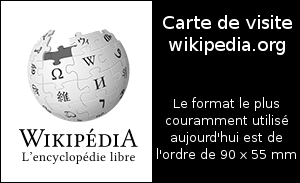
Carte de visite exemple au format courant
Une carte de visite est un document de petit format généralement en papier cartonné qui sert à des fins privées. Il existe des consignes précises à suivre pour respecter l’étiquette et le savoir-vivre quant à sa mise en forme, sa taille, son épaisseur ou encore la manière de l’utiliser selon le contexte. Par exemple, pour souligner un mariage, une naissance ou en remerciement pour un cadeau ou un dîner. Cela peut également être pour accepter ou refuser une invitation ou en guise félicitations pour un accomplissement. Les hommes et les femmes doivent se conformer à des directives différentes. La carte de visite est généralement rectangulaire et blanche, en papier bristol et la sobriété est de mise. Le prénom et le nom de la personne détentrice de la carte sont mis bien en évidence sur celle-ci. Il est possible de se limiter à cette information uniquement ou d’ajouter les coordonnées souhaitées par exemple l’adresse postale ou l'adresse électronique et le numéro de téléphone. La carte ne doit pas être chargée, car il faut qu’il y reste de l’espace pour avoir la possibilité d’écrire un court message à la main au besoin.